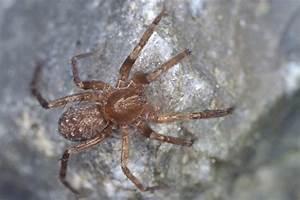
spider